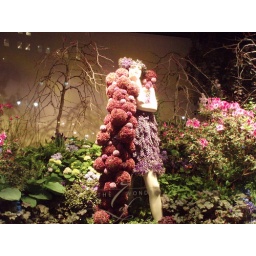
As seen in Macy's flower show window